Edward Arnold (actor)

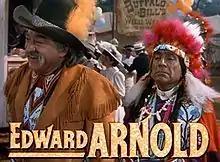
Arnold (left) with J. Carrol Naish; from the trailer for "Annie Get Your Gun" (1950)

Arnold was expert as rogues and authority figures, and superb at combining the two as powerful villains quietly pulling strings. He was best known for his roles in "Come and Get It" (1936), "Sutter's Gold" (1936), the aforementioned "The Toast of New York" (1937), "You Can't Take It with You" (1938), "Mr. Smith Goes to Washington" (1939), "Meet John Doe" (1941), and a larger than life star turn as Daniel Webster in "The Devil and Daniel Webster" (1941). He was the first to portray Rex Stout's famous detective Nero Wolfe, starring in "Meet Nero Wolfe" (1936), based on the first novel in the series.